Elio de Angelis

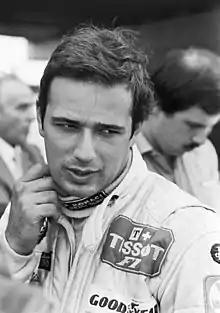
De Angelis at the 1982 Dutch Grand Prix

Elio de Angelis (26 March 1958 – 15 May 1986) was an Italian racing driver, who competed in Formula One from to .